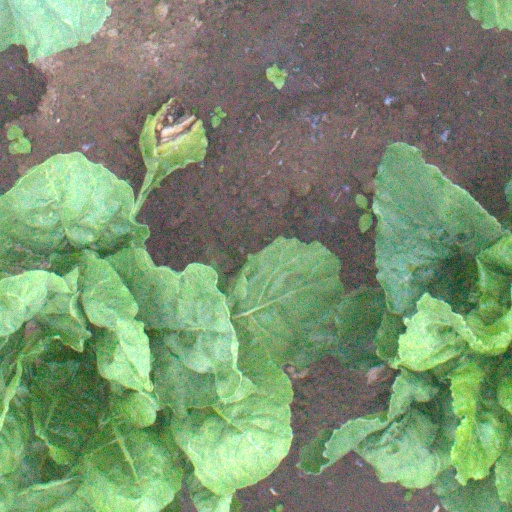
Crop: sugar beet